Dahiya doctrine

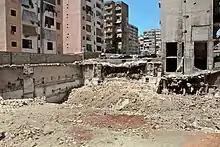
A crater in Dahieh in 2008, two years after the 2006 Lebanon War

The Dahiya doctrine, or Dahya doctrine, is an Israeli military strategy involving the large-scale destruction of civilian infrastructure, or domicide, to pressure hostile governments. The doctrine was outlined by former Israel Defense Forces (IDF) Chief of General Staff Gadi Eizenkot. Israel colonel Gabi Siboni wrote that Israel "should target economic interests and the centers of civilian power that support the organization". The logic is to cause difficulties for the civilian population so much that they will then turn against the militants, forcing the enemy to sue for peace.